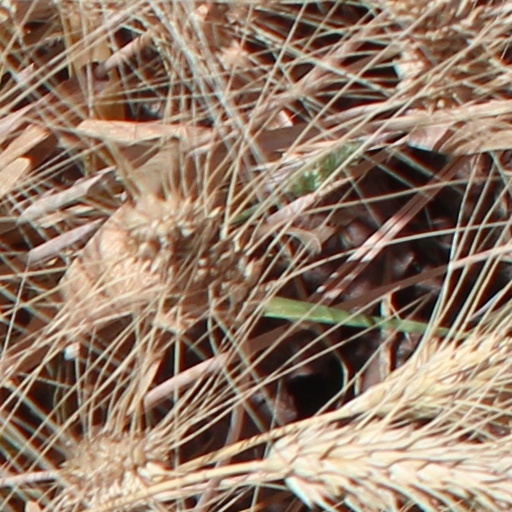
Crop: wheat